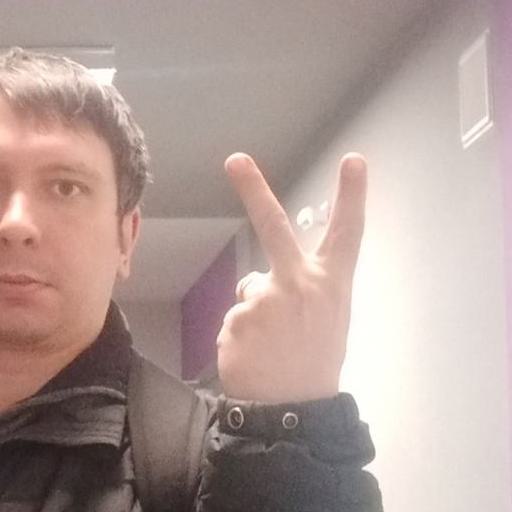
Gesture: peace_inverted